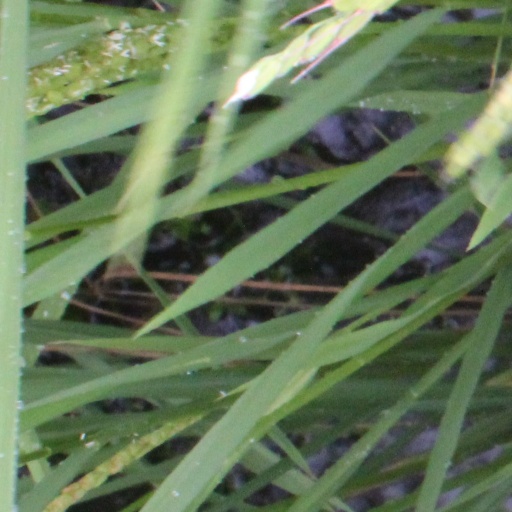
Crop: rice